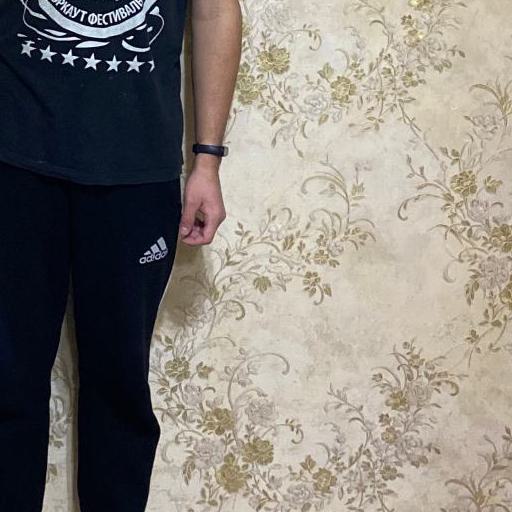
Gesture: no_gesture